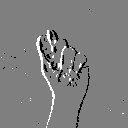
ASL letter: t